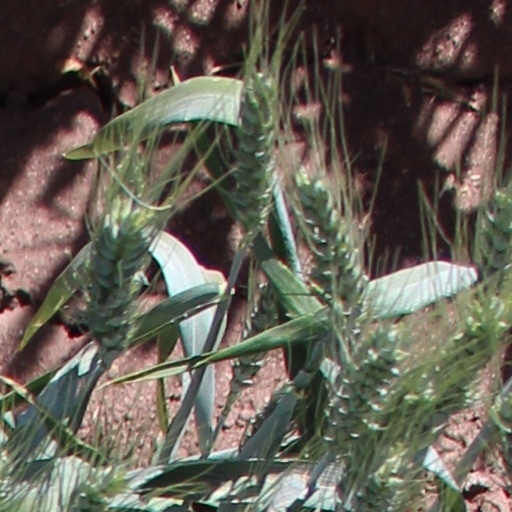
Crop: wheat